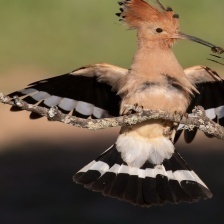
Species: HOOPOES
Scientific name: UPUPIDAE